Symbolist painting

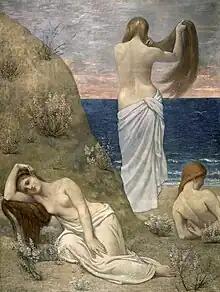
"Young Girls by the Seaside" (1879), by Pierre Puvis de Chavannes, Musée d'Orsay, Paris

Art historiography has found it difficult to establish stylistic parameters common to symbolism. For a time, any work of art from the second half of the 19th century with a dreamlike or psychological content was considered symbolist. Finally it was considered to be a broad cultural current covering a timeline between the late 19th and early 20th centuries developed throughout Europe—including Russia—and with some reminiscences in the United States, a current that agglutinated totally or partially diverse autonomous styles, such as the English Pre-Raphaelitism, the French Nabis, the modernism present for example in Gustav Klimt or even an incipient Expressionism perceptible in the work of Edvard Munch. According to Philippe Jullian, "there has never been a symbolist school of painting, but rather a symbolist taste."